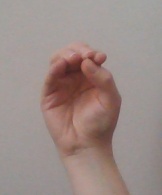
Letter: ha